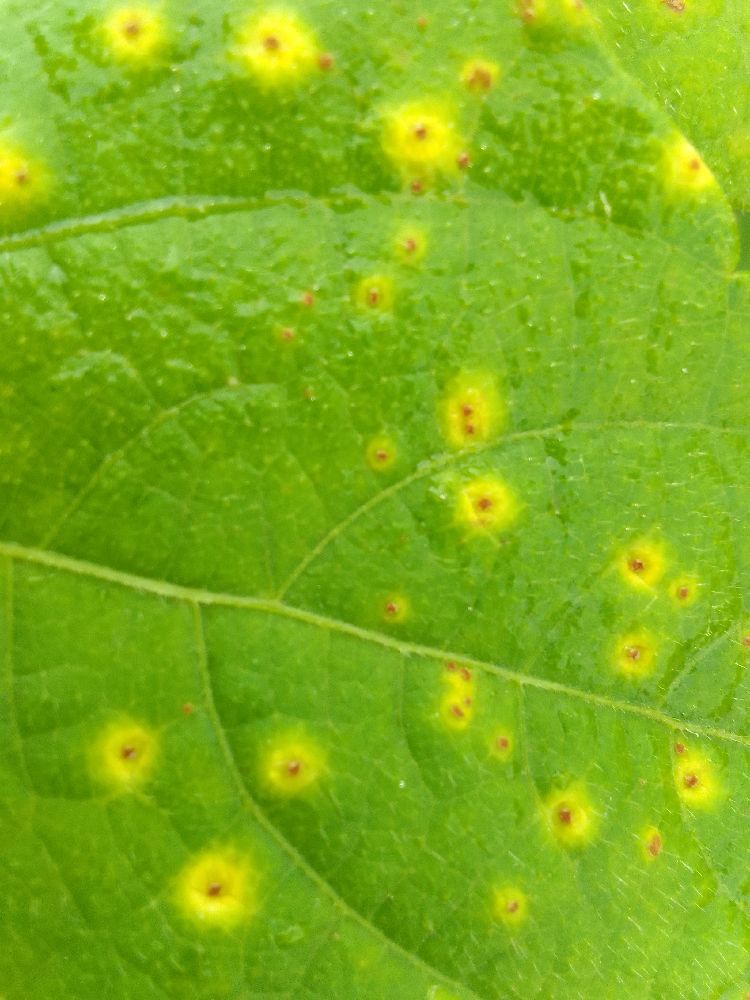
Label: rust